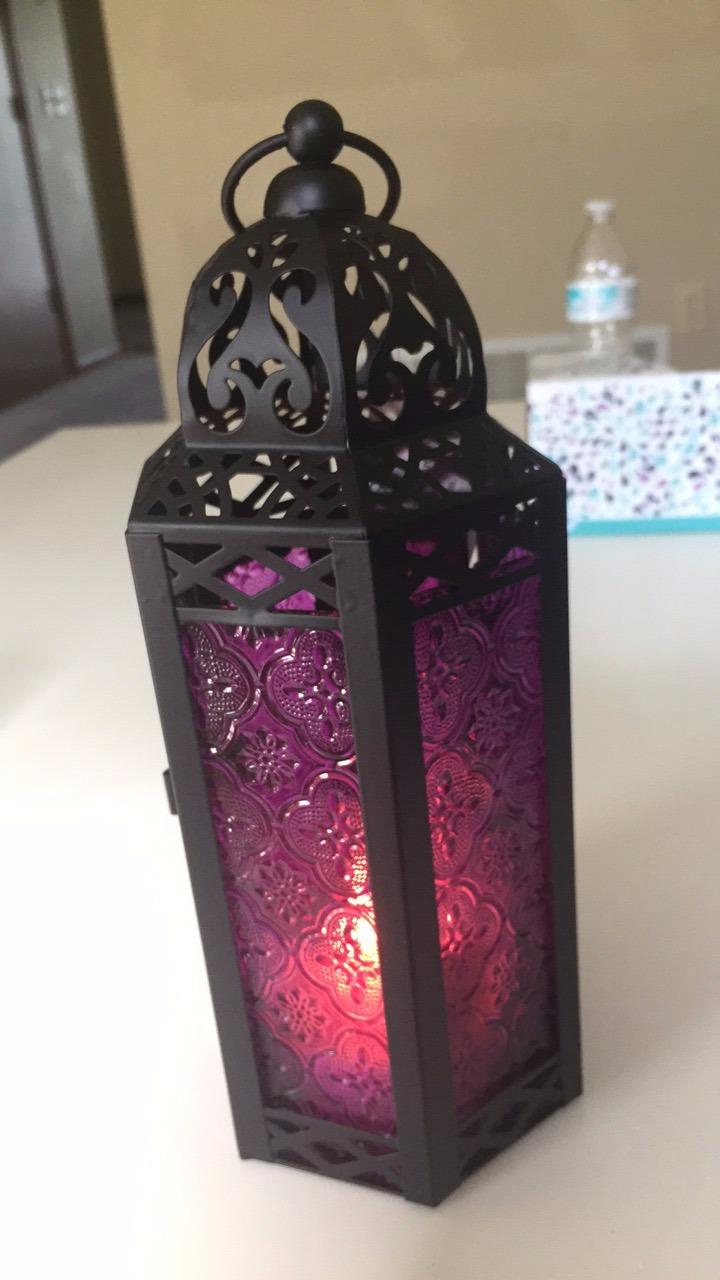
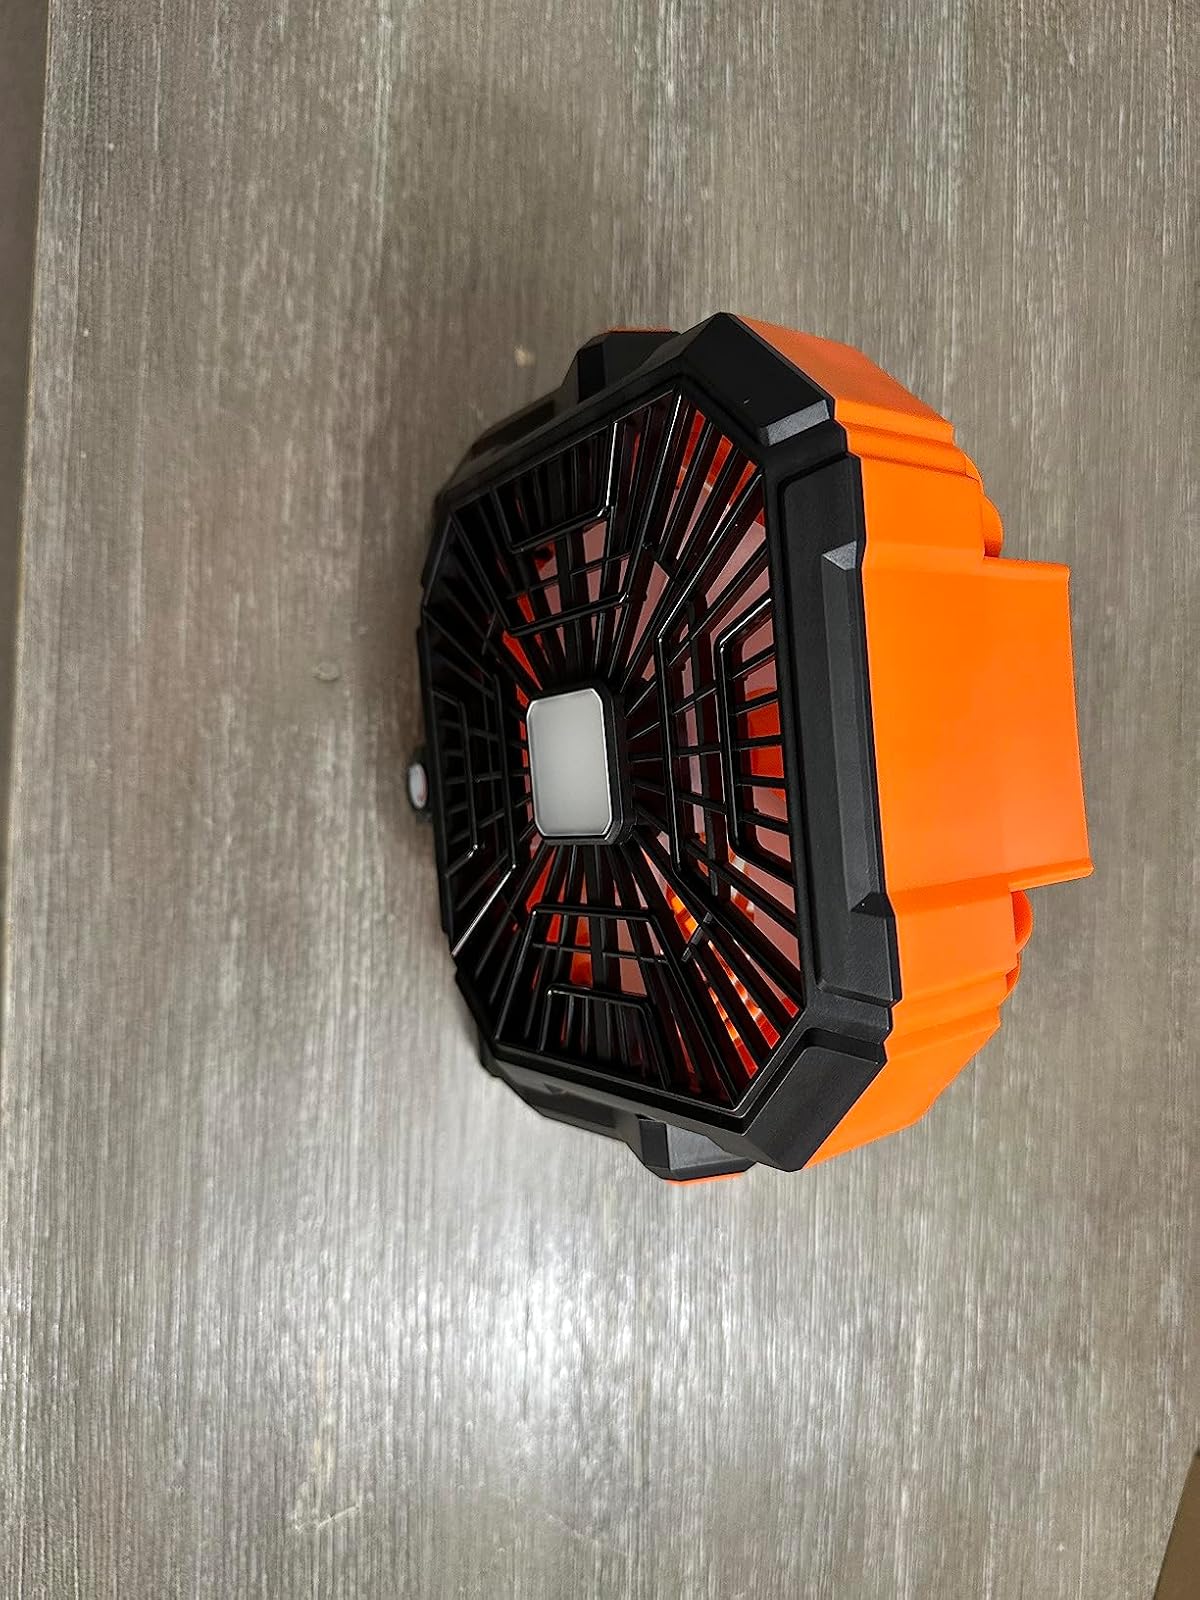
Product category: lantern
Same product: no